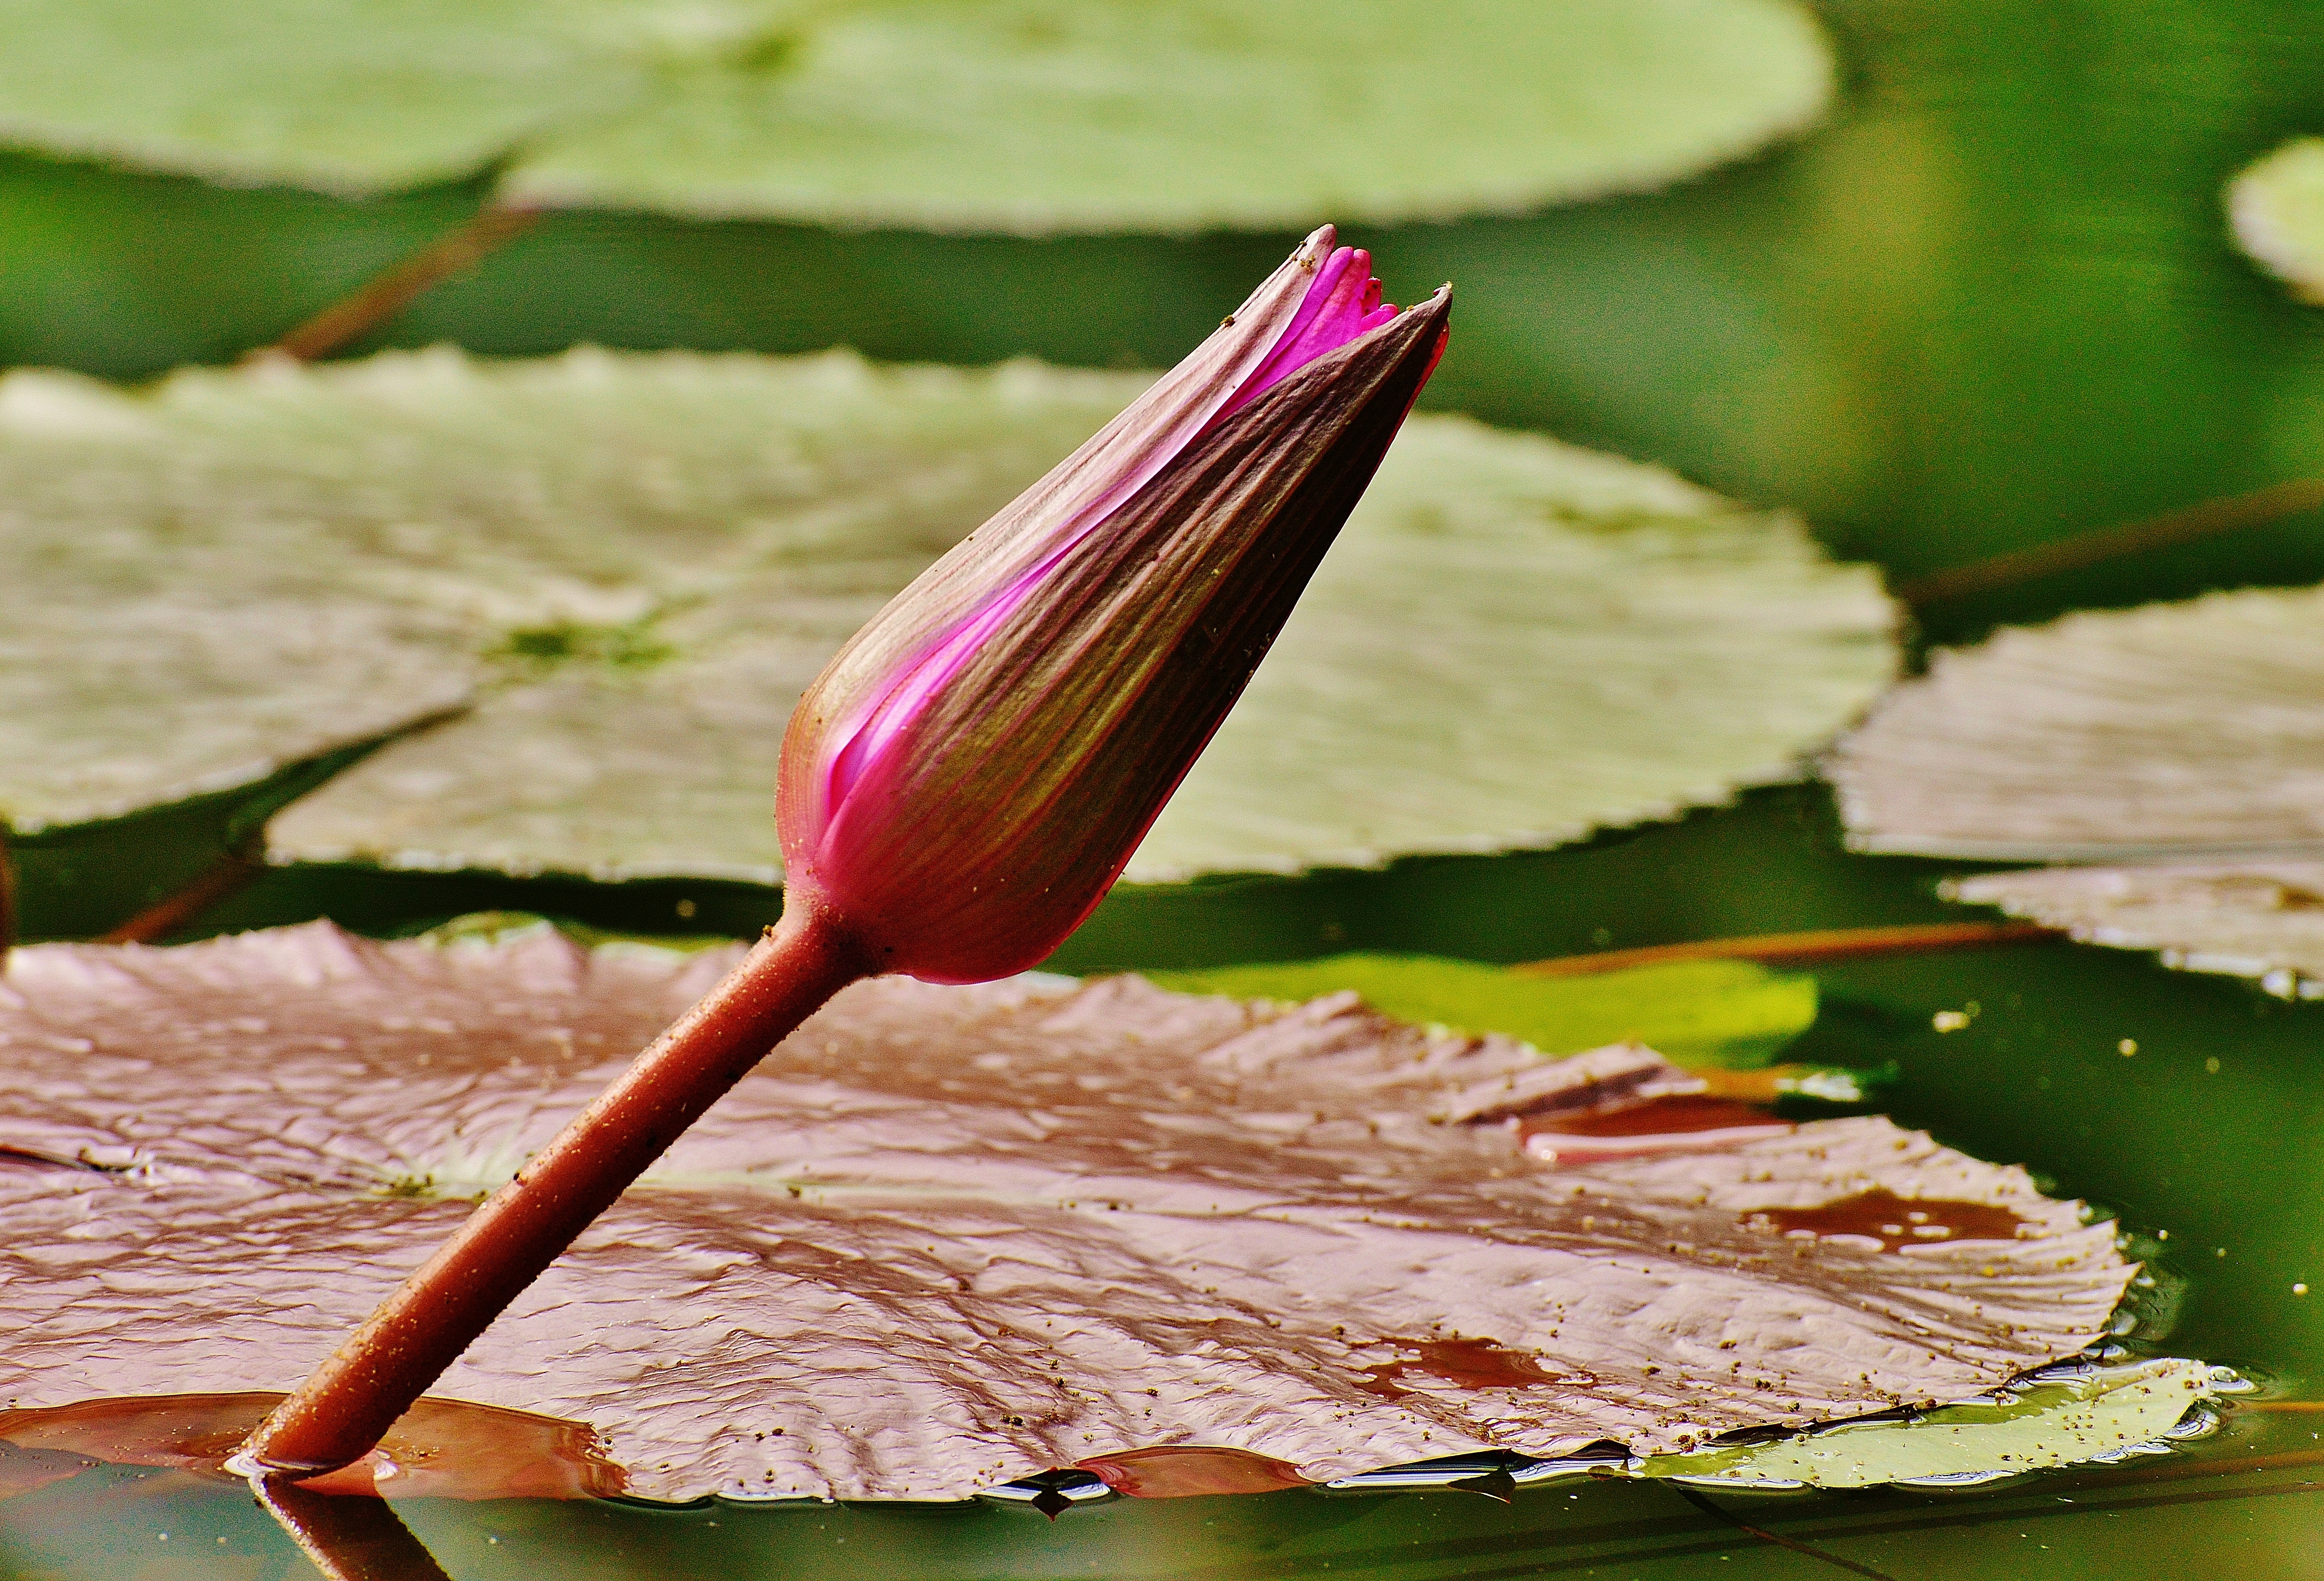
water, nature, blossom, plant, leaf, flower, purple, bloom, pond, food, green, produce, aquatic plant, water lily, close up, bud, nuphar, macro photography, lake rose, flowering plant, land plant